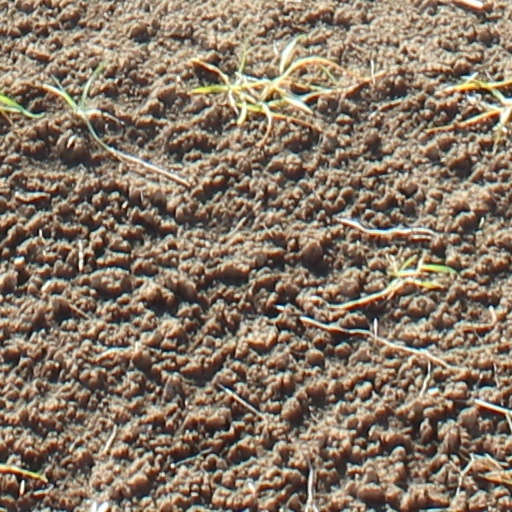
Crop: wheat